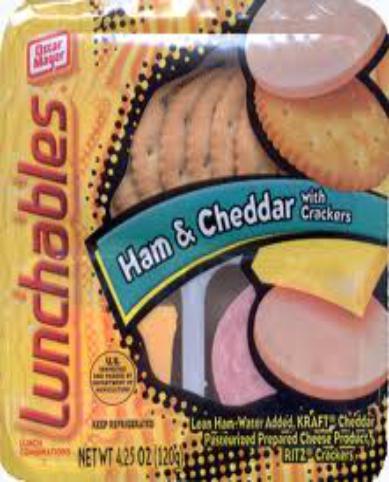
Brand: Lunchables
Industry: Food